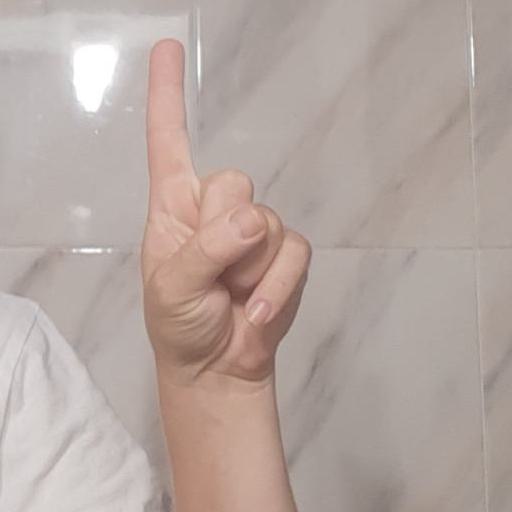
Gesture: one